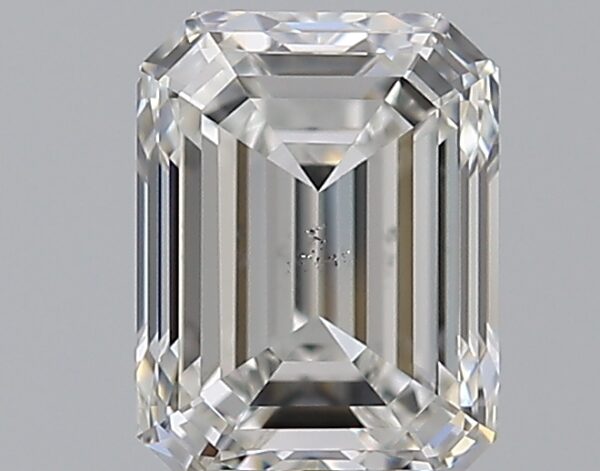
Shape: emerald
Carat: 1.02
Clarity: SI1
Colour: G
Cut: VG
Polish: EX
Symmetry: EX
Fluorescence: N
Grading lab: GIA
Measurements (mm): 6.31 x 4.78 x 3.36